Graphite

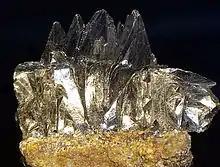
Graphite plates and sheets, 10–15 cm high; mineral specimen from Kimmirut, Canada

In the 4th millennium BCE, during the Neolithic Age in southeastern Europe, the Marița culture used graphite in a ceramic paint for decorating pottery.